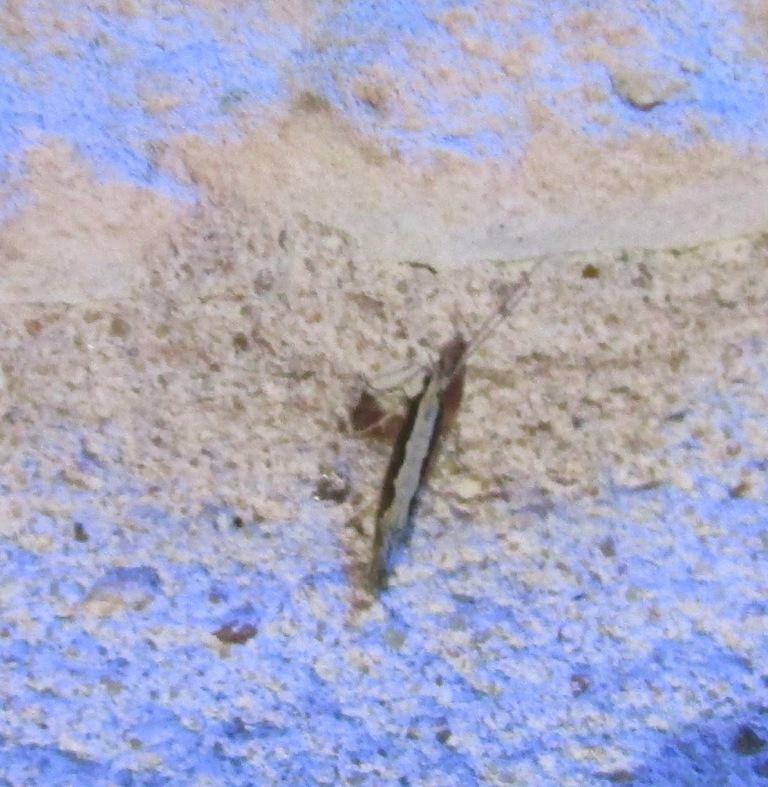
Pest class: diamondback_moth